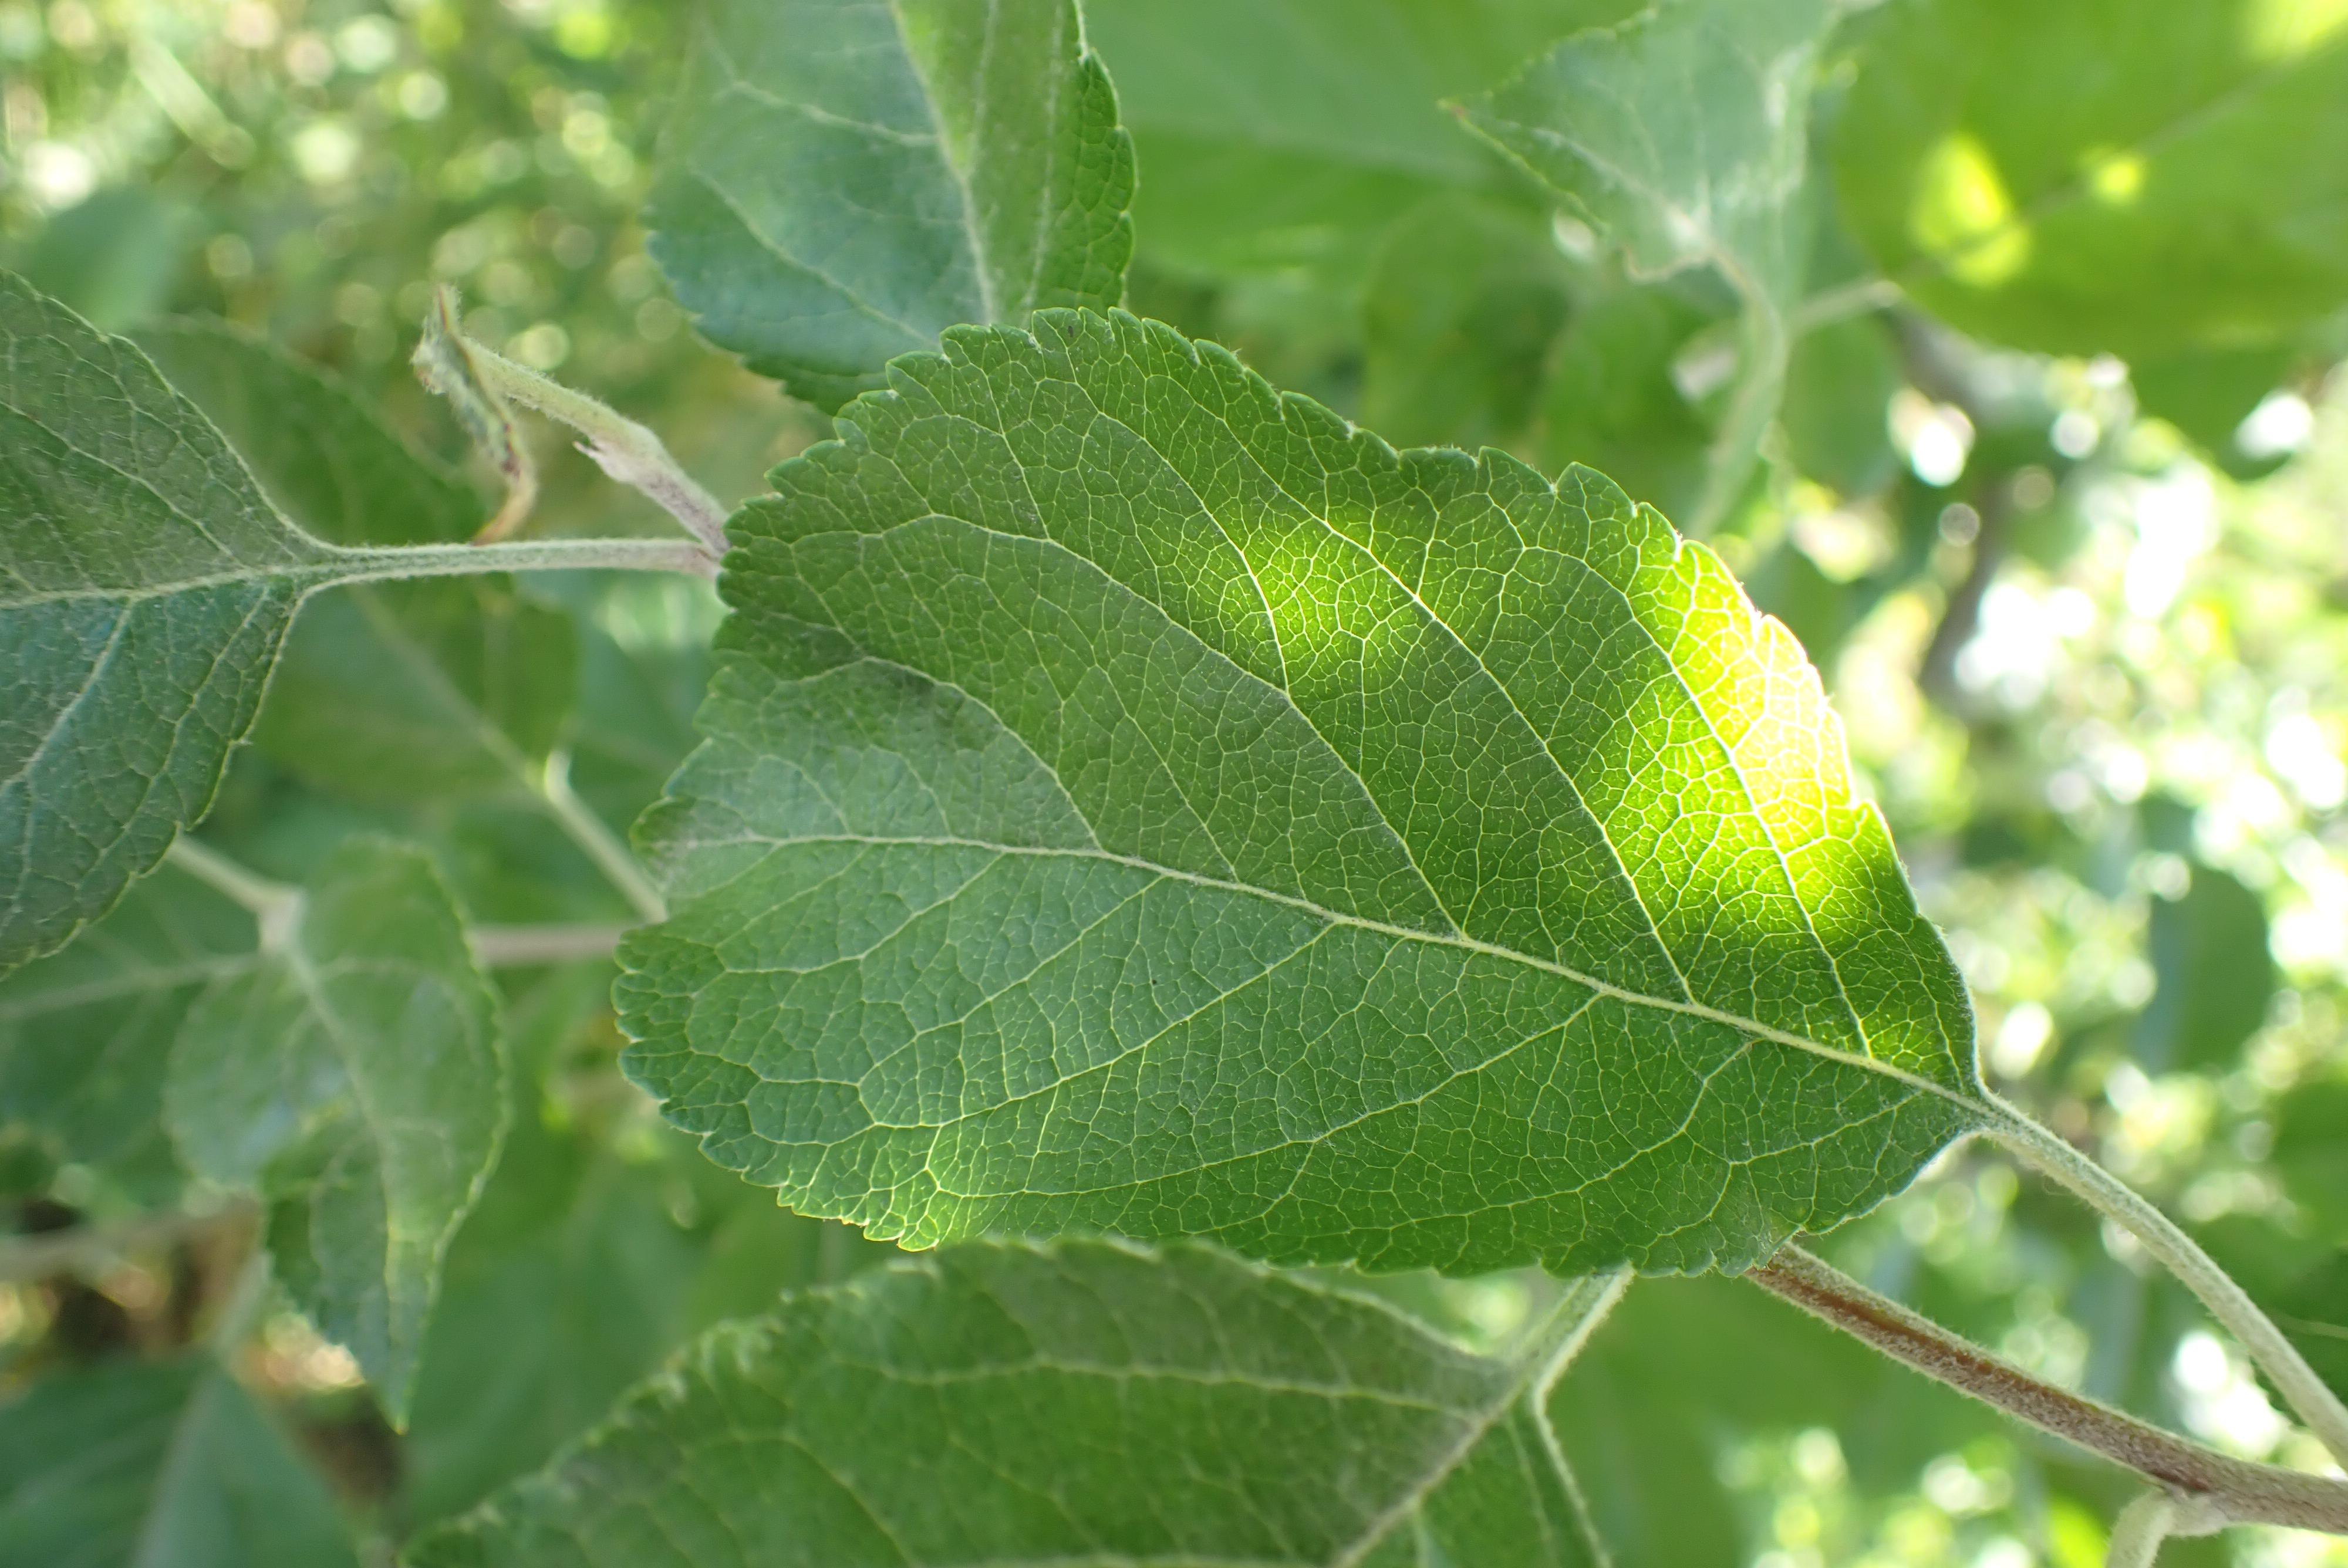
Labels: healthy